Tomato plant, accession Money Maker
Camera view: vertical (180 deg); turntable rotation: 180 degrees
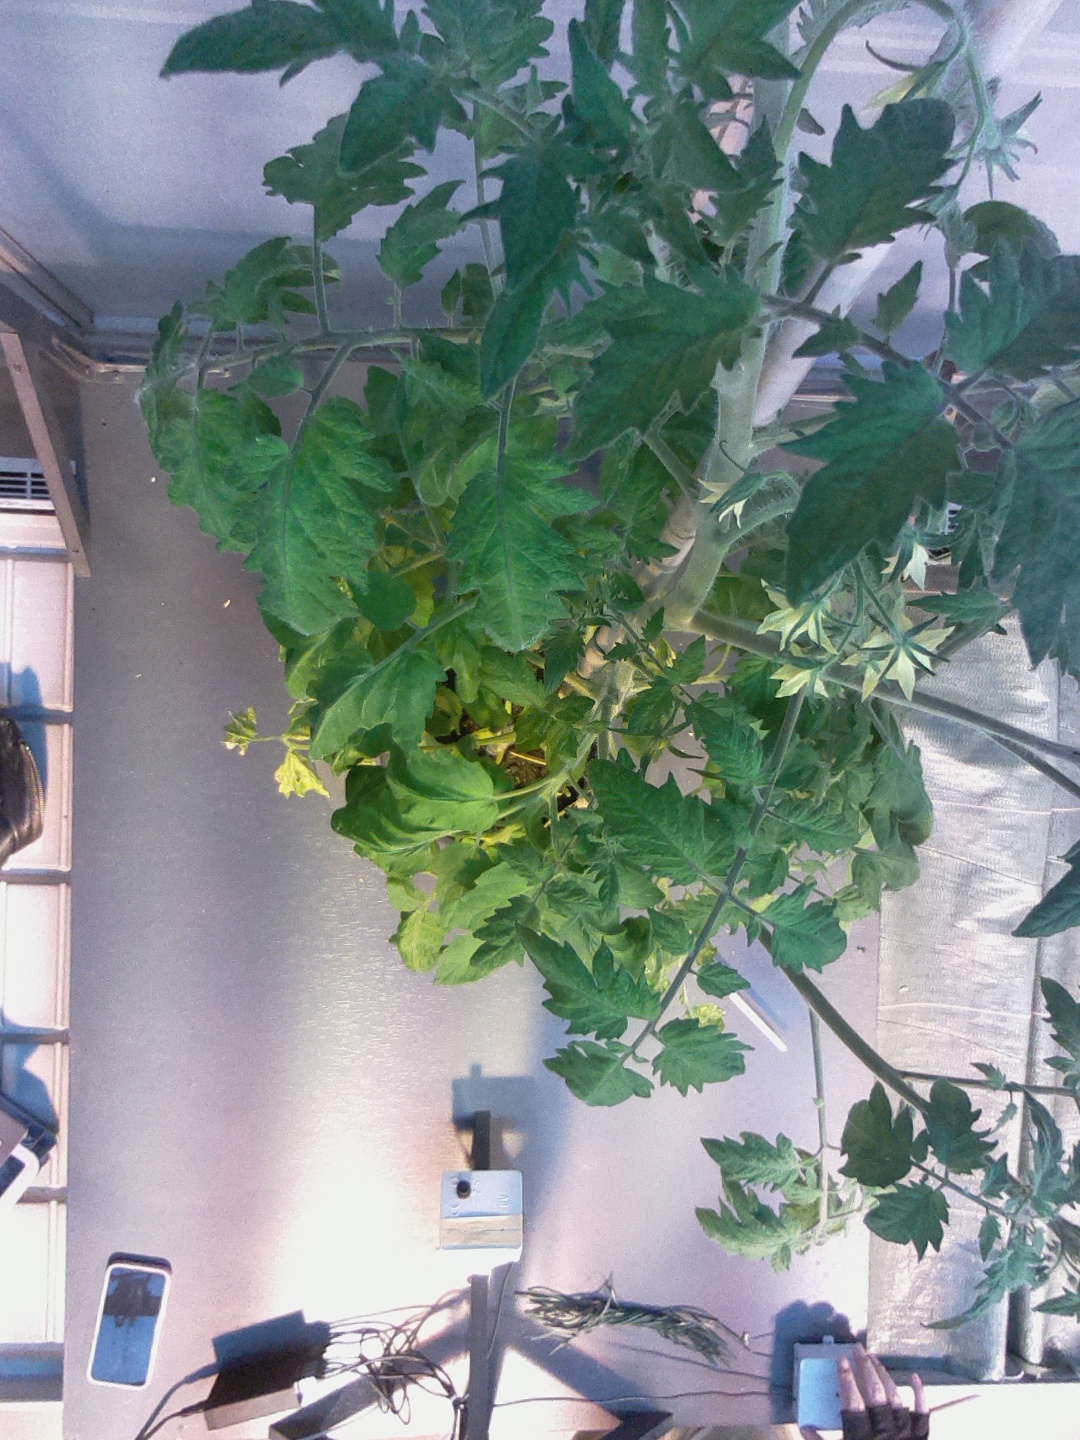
BBCH growth stage 67: Full flowering, 70%-80% of flowers open, more petals falling